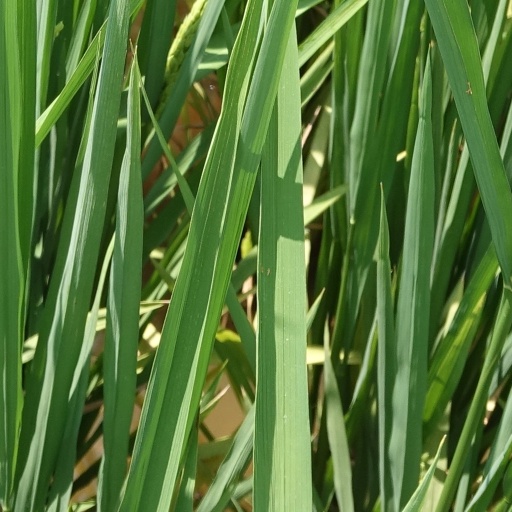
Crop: rice